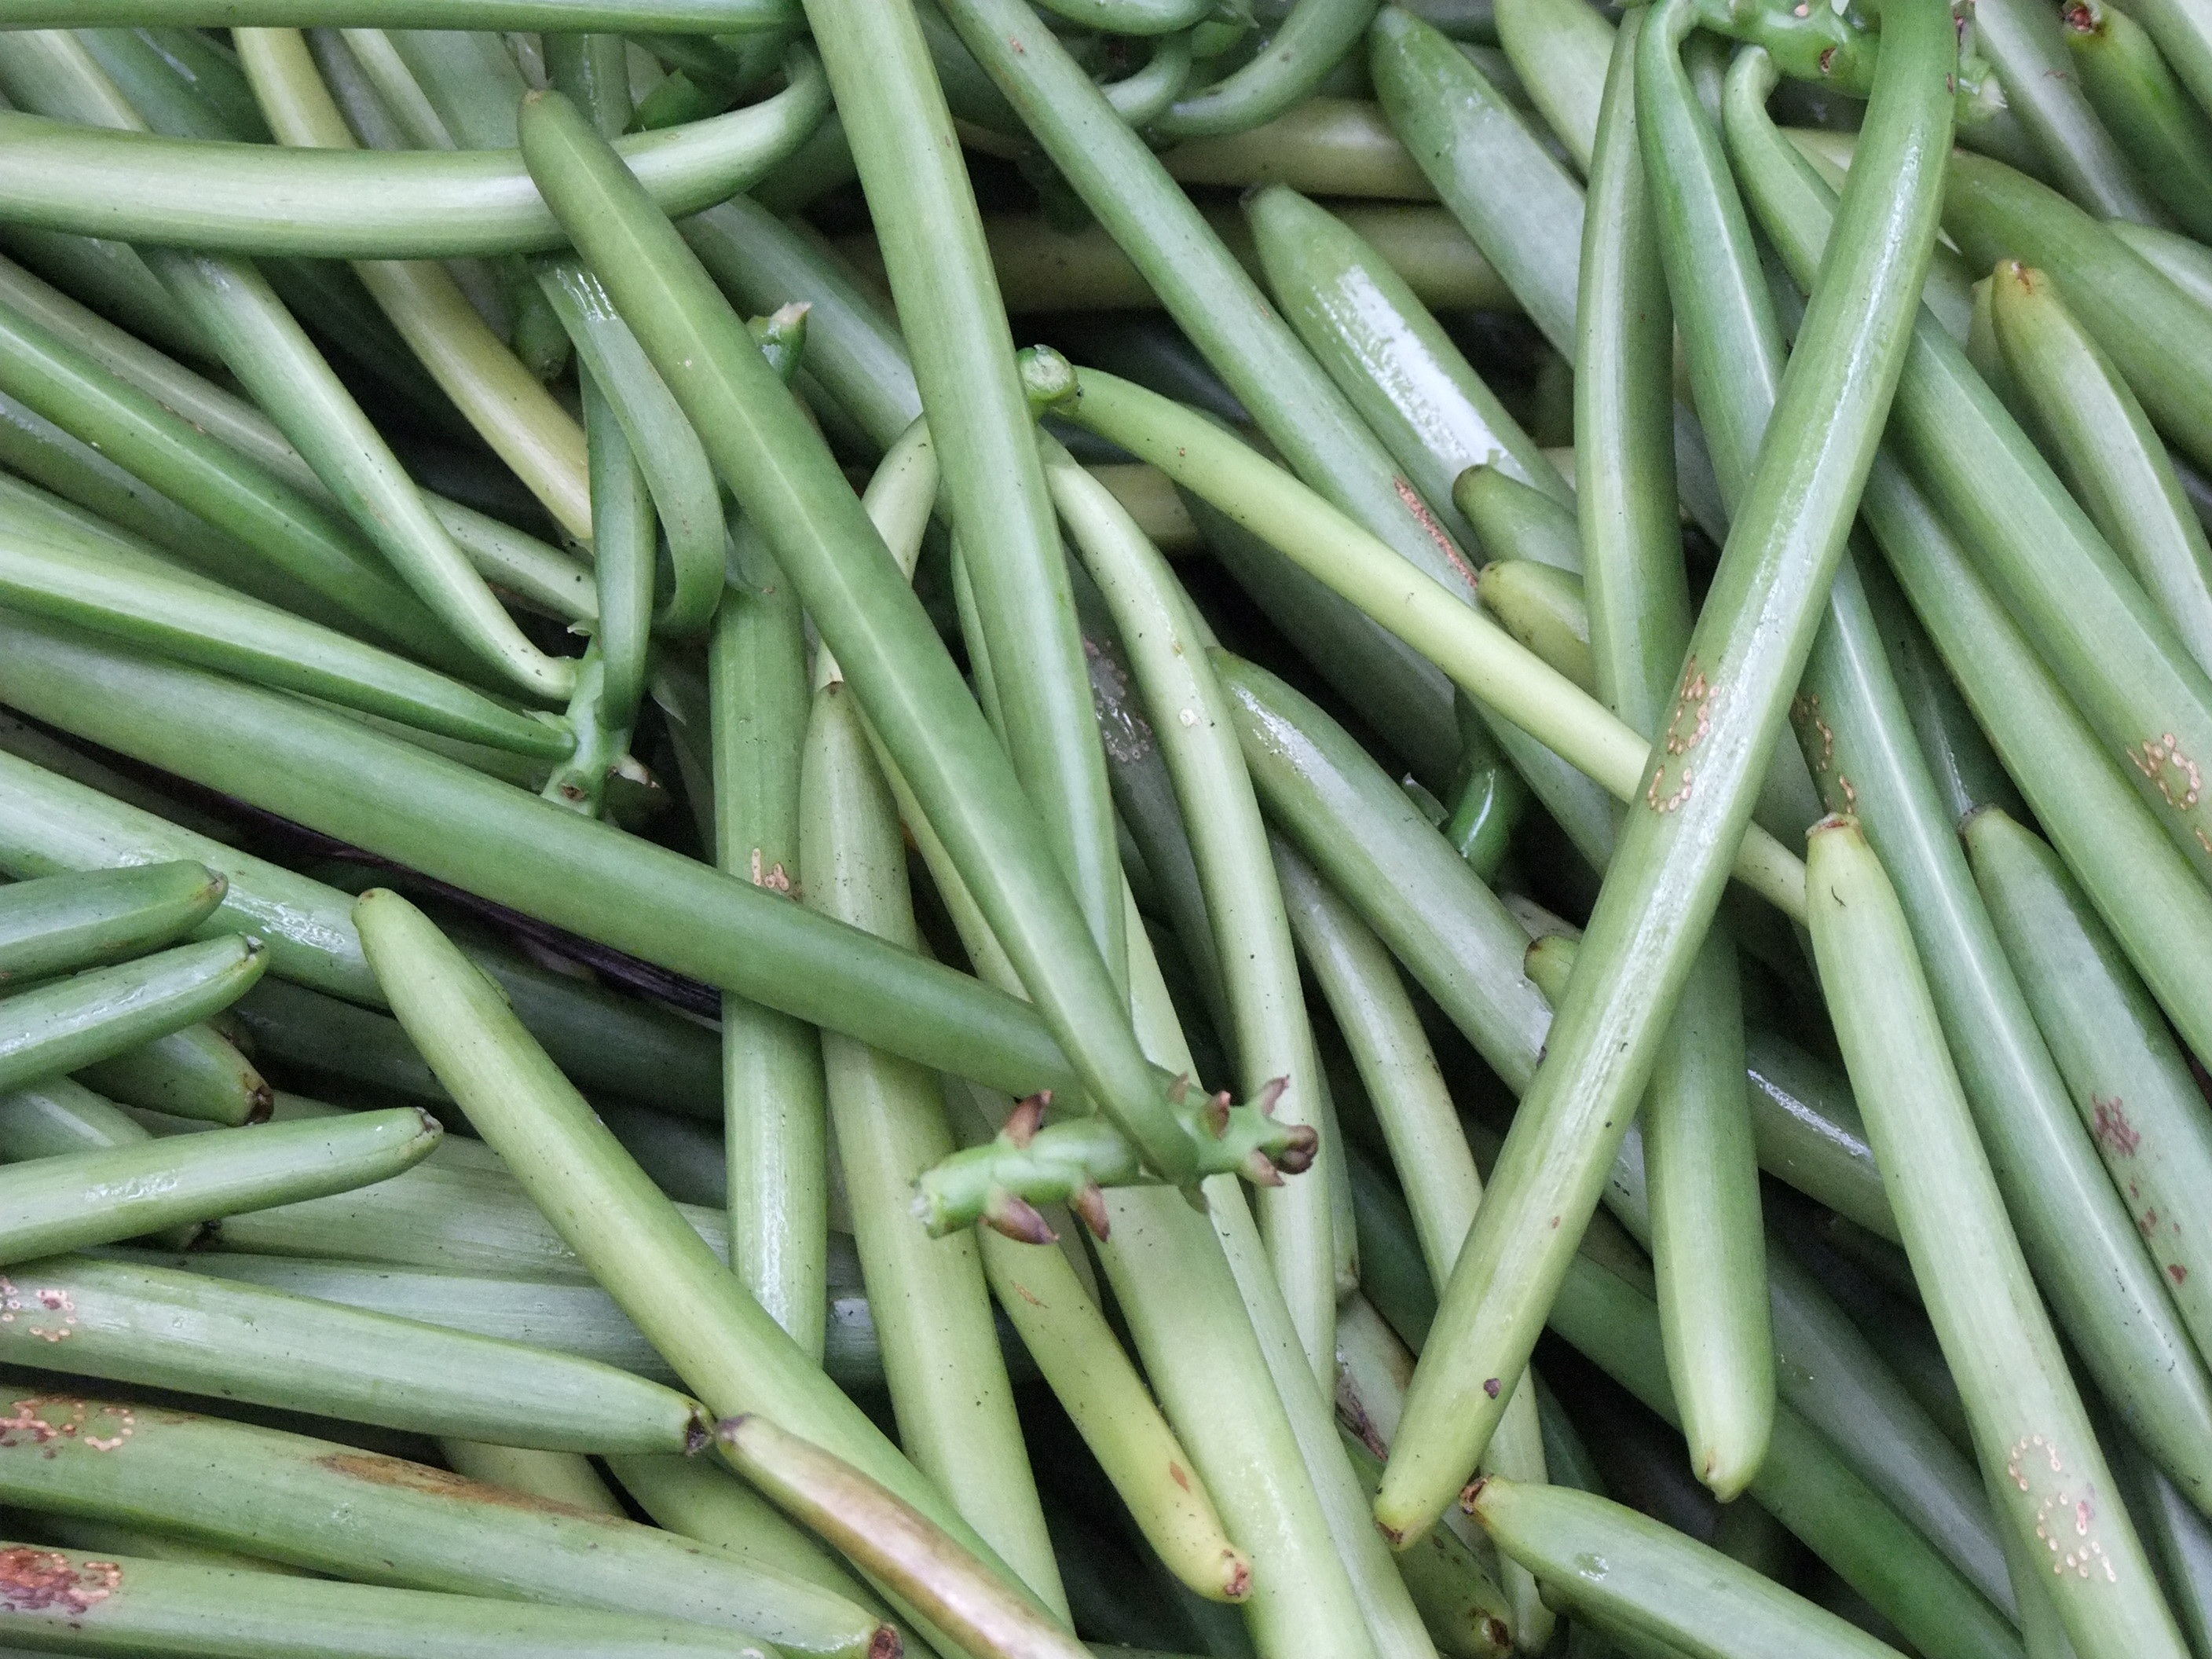
meeting, bean, ingredient, produce, vegetable, green bean, flowers, vanilla, vegetarian food, endemic, commodity, reunion island, common bean, scallion, welsh onion, lima bean